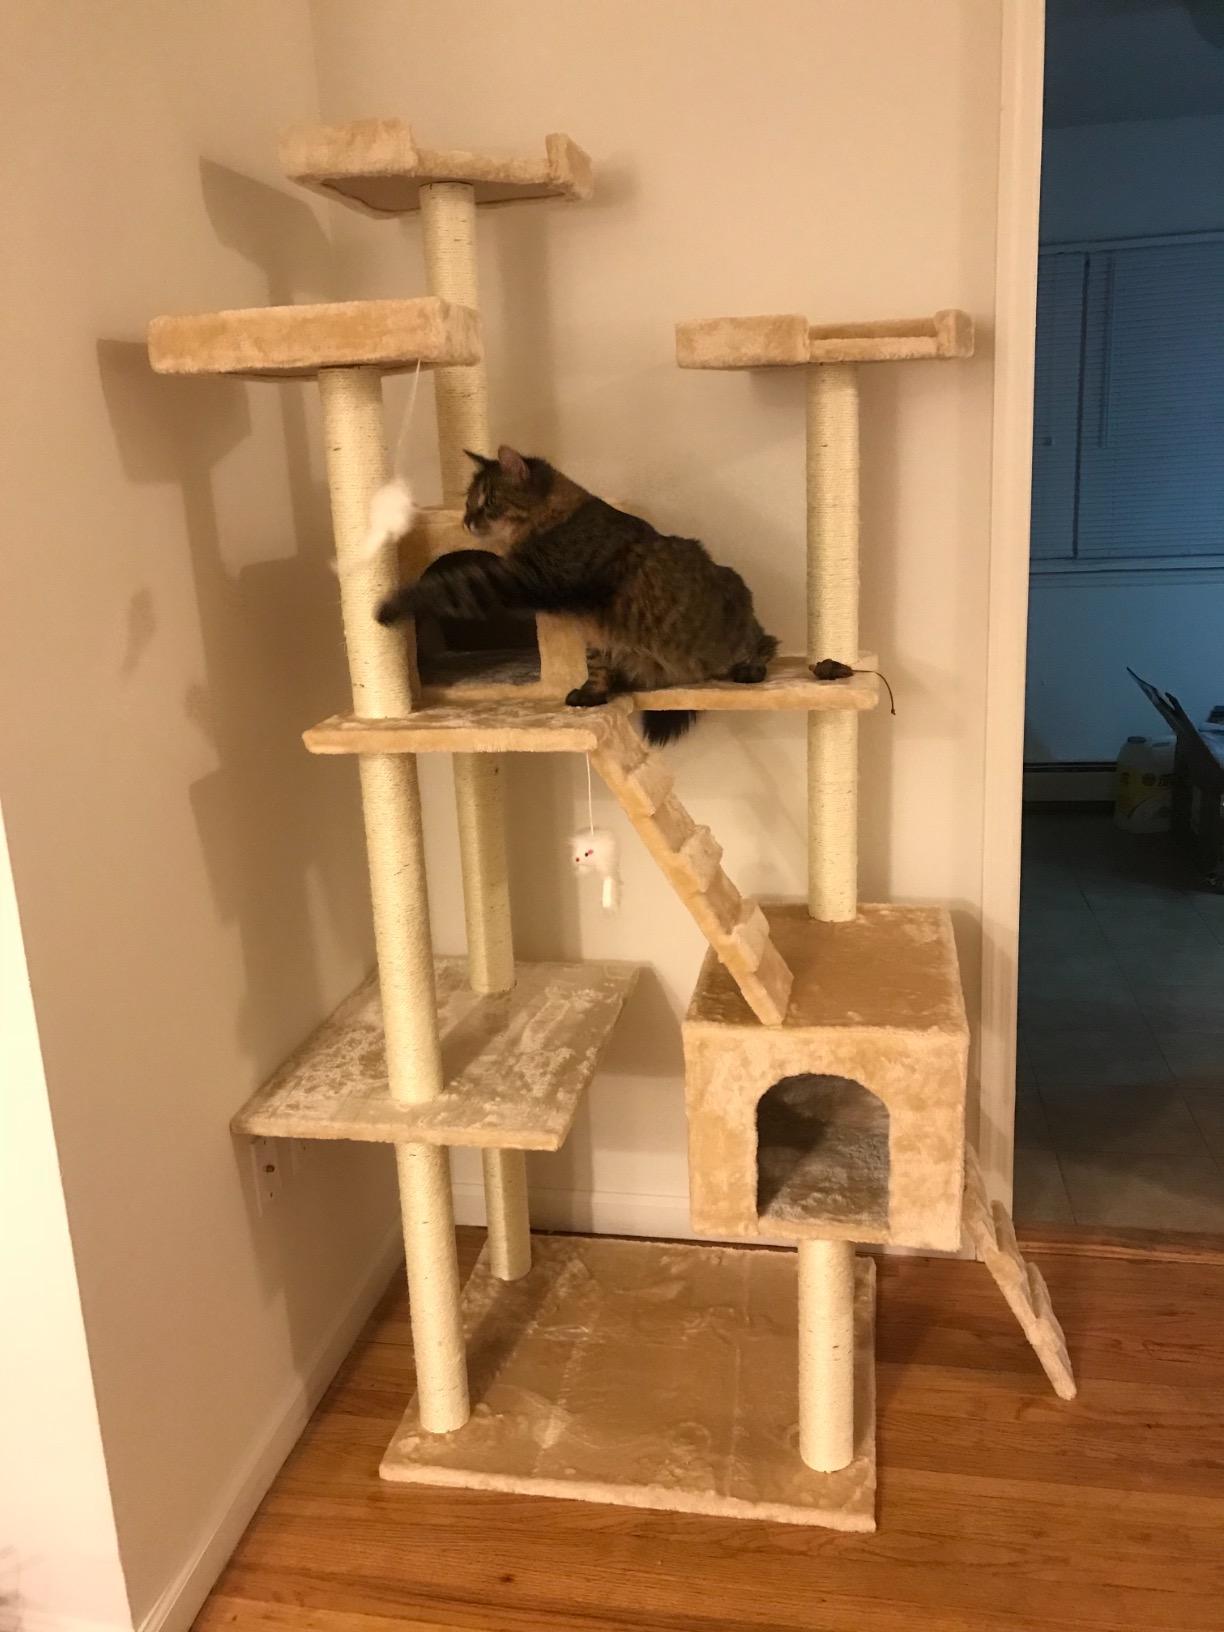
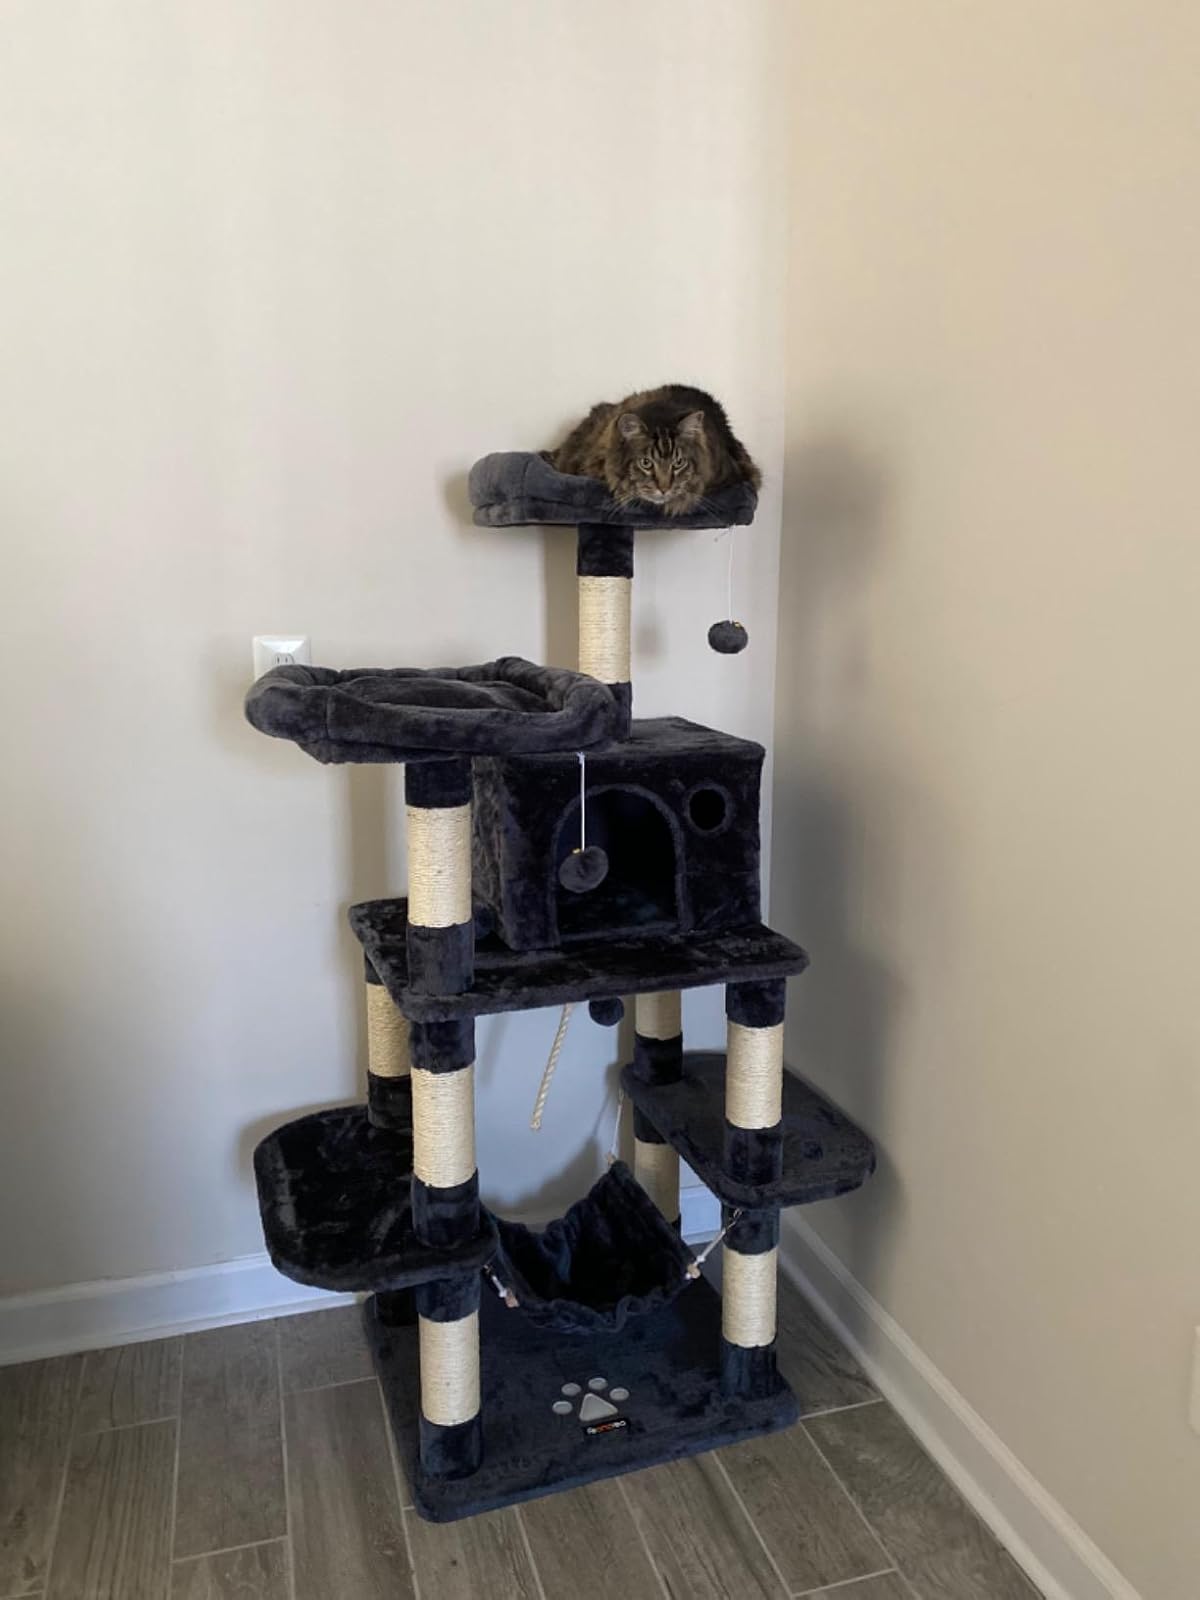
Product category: items_cat tree
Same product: no